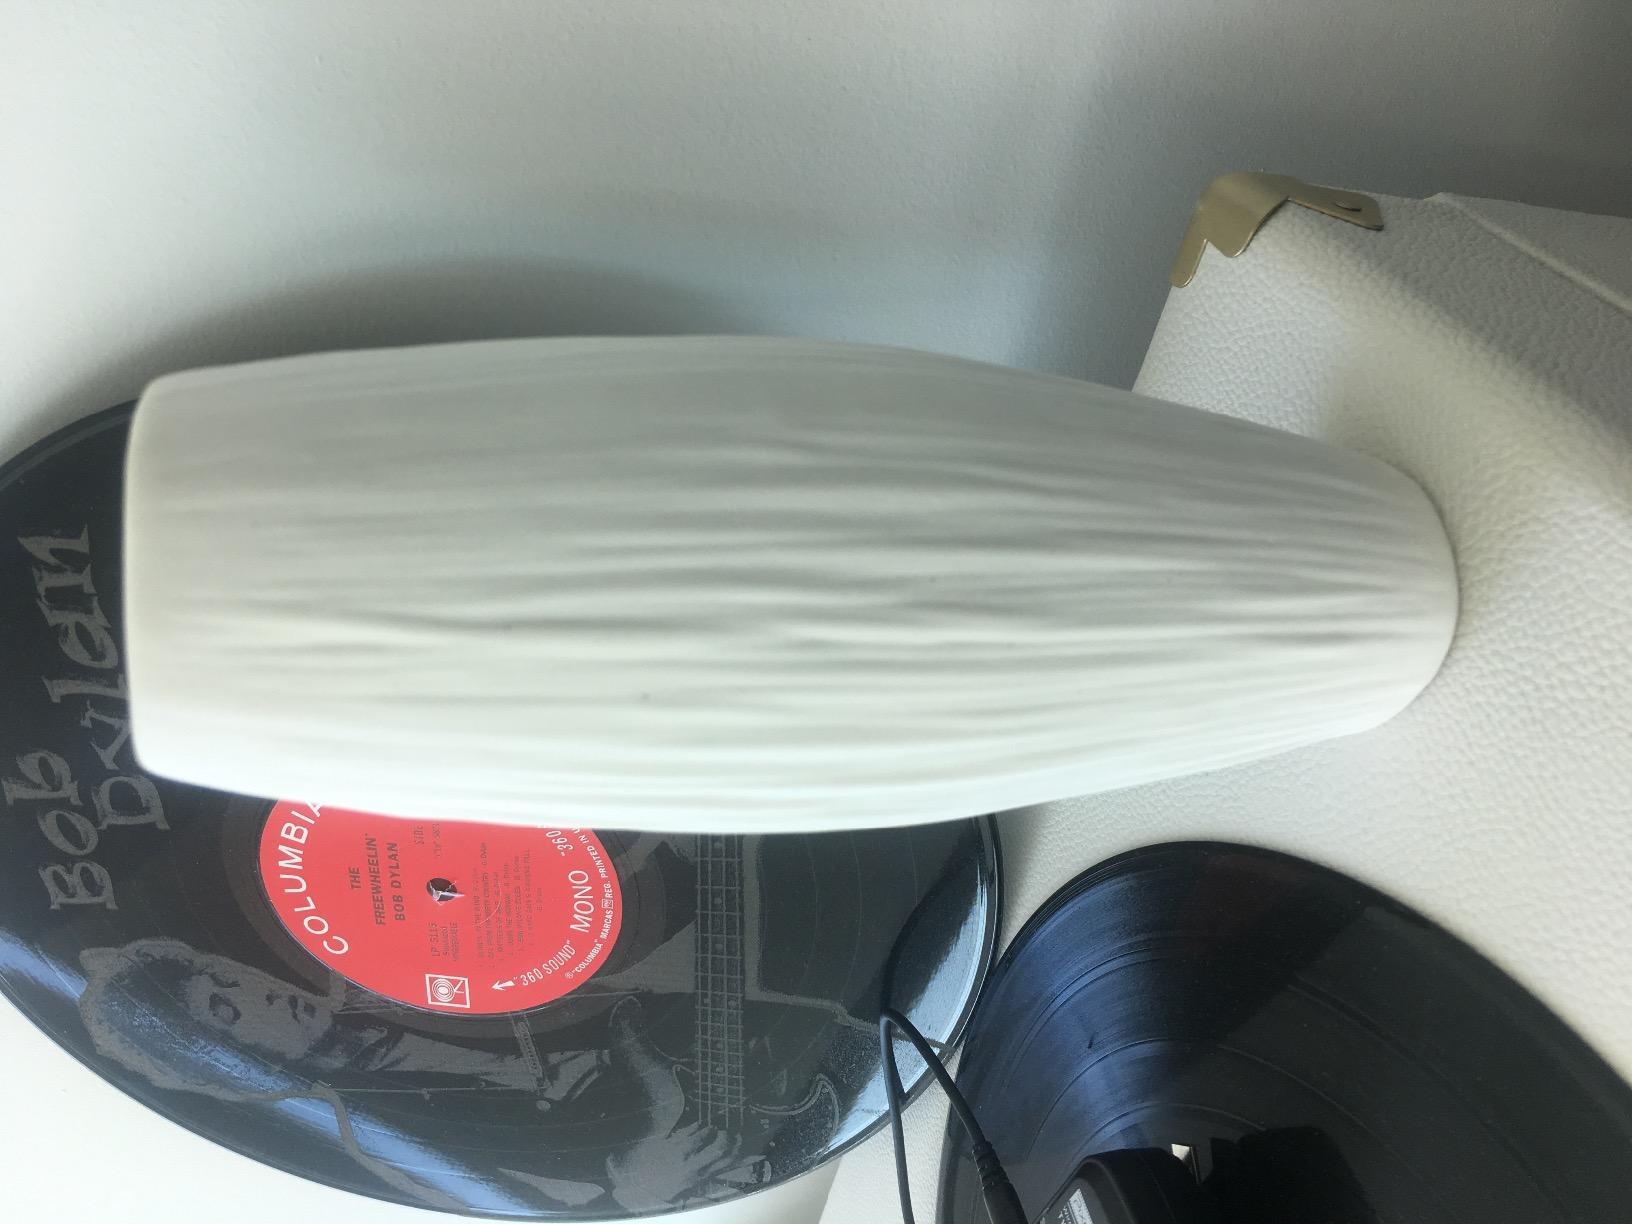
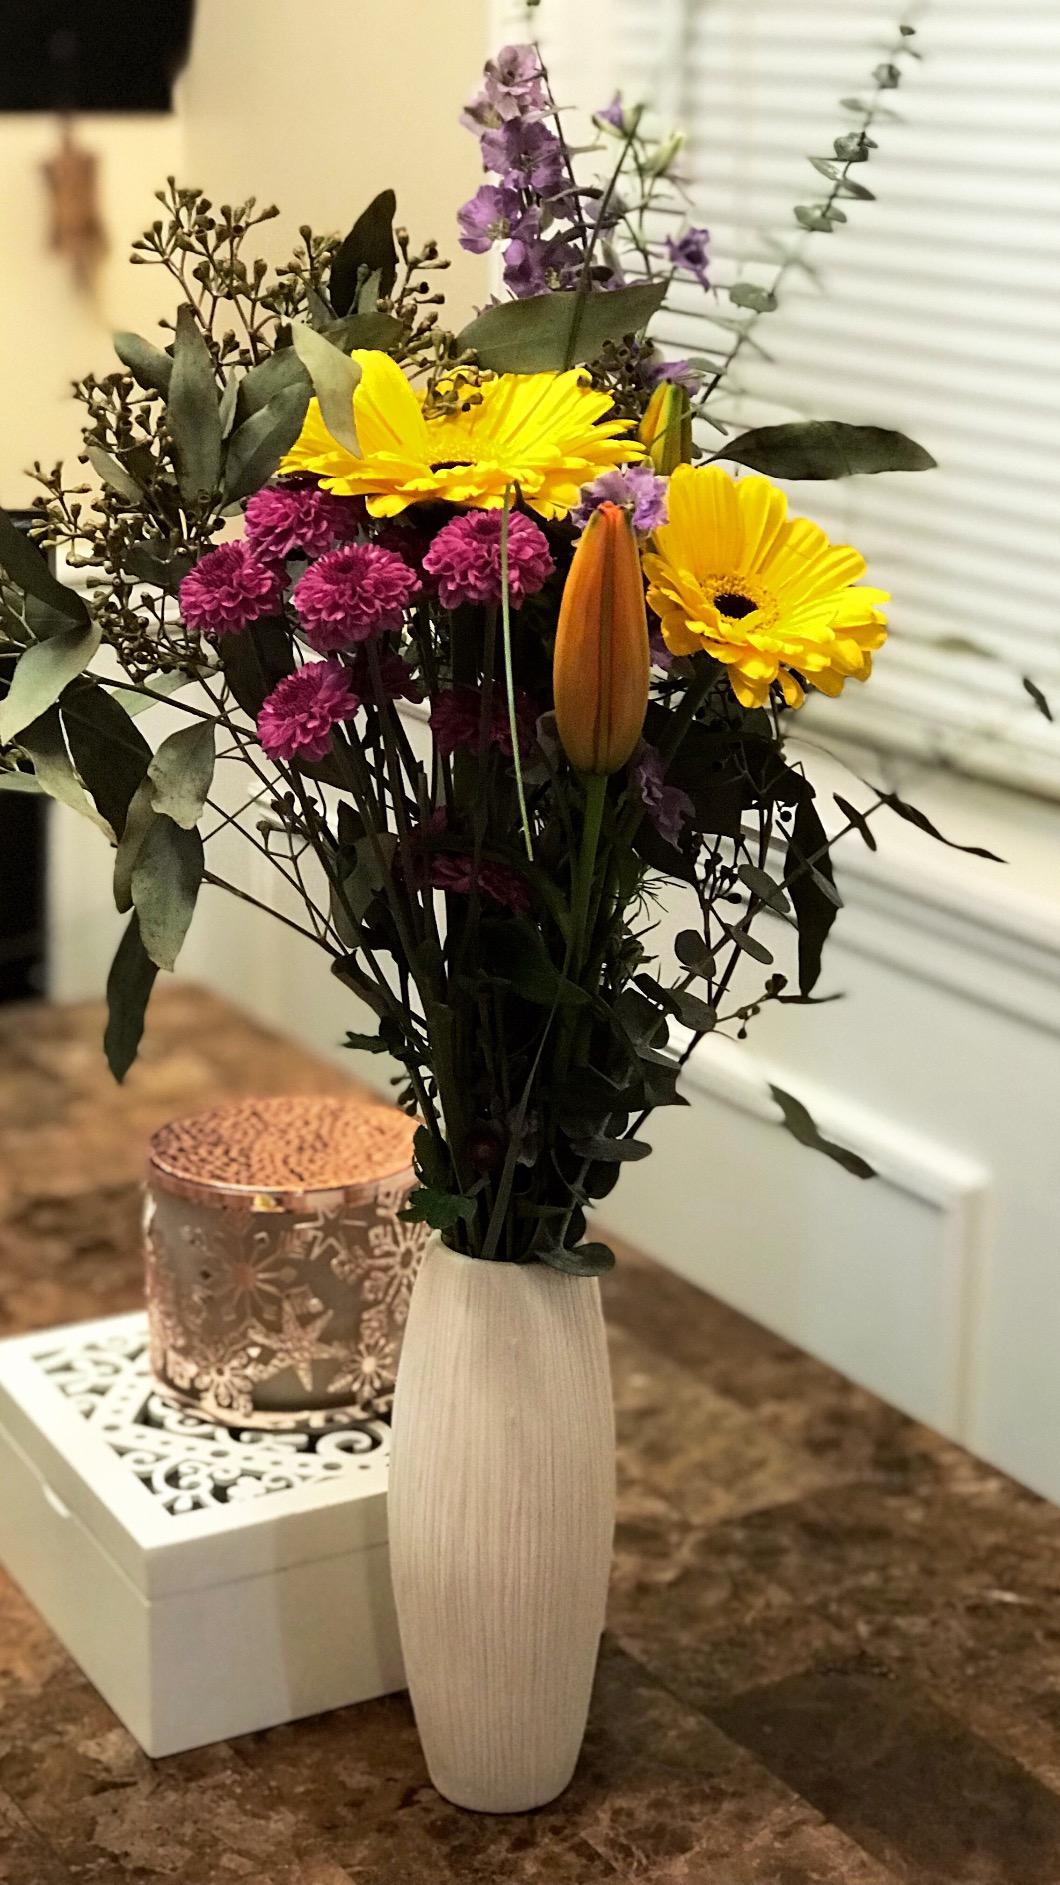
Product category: vase
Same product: yes